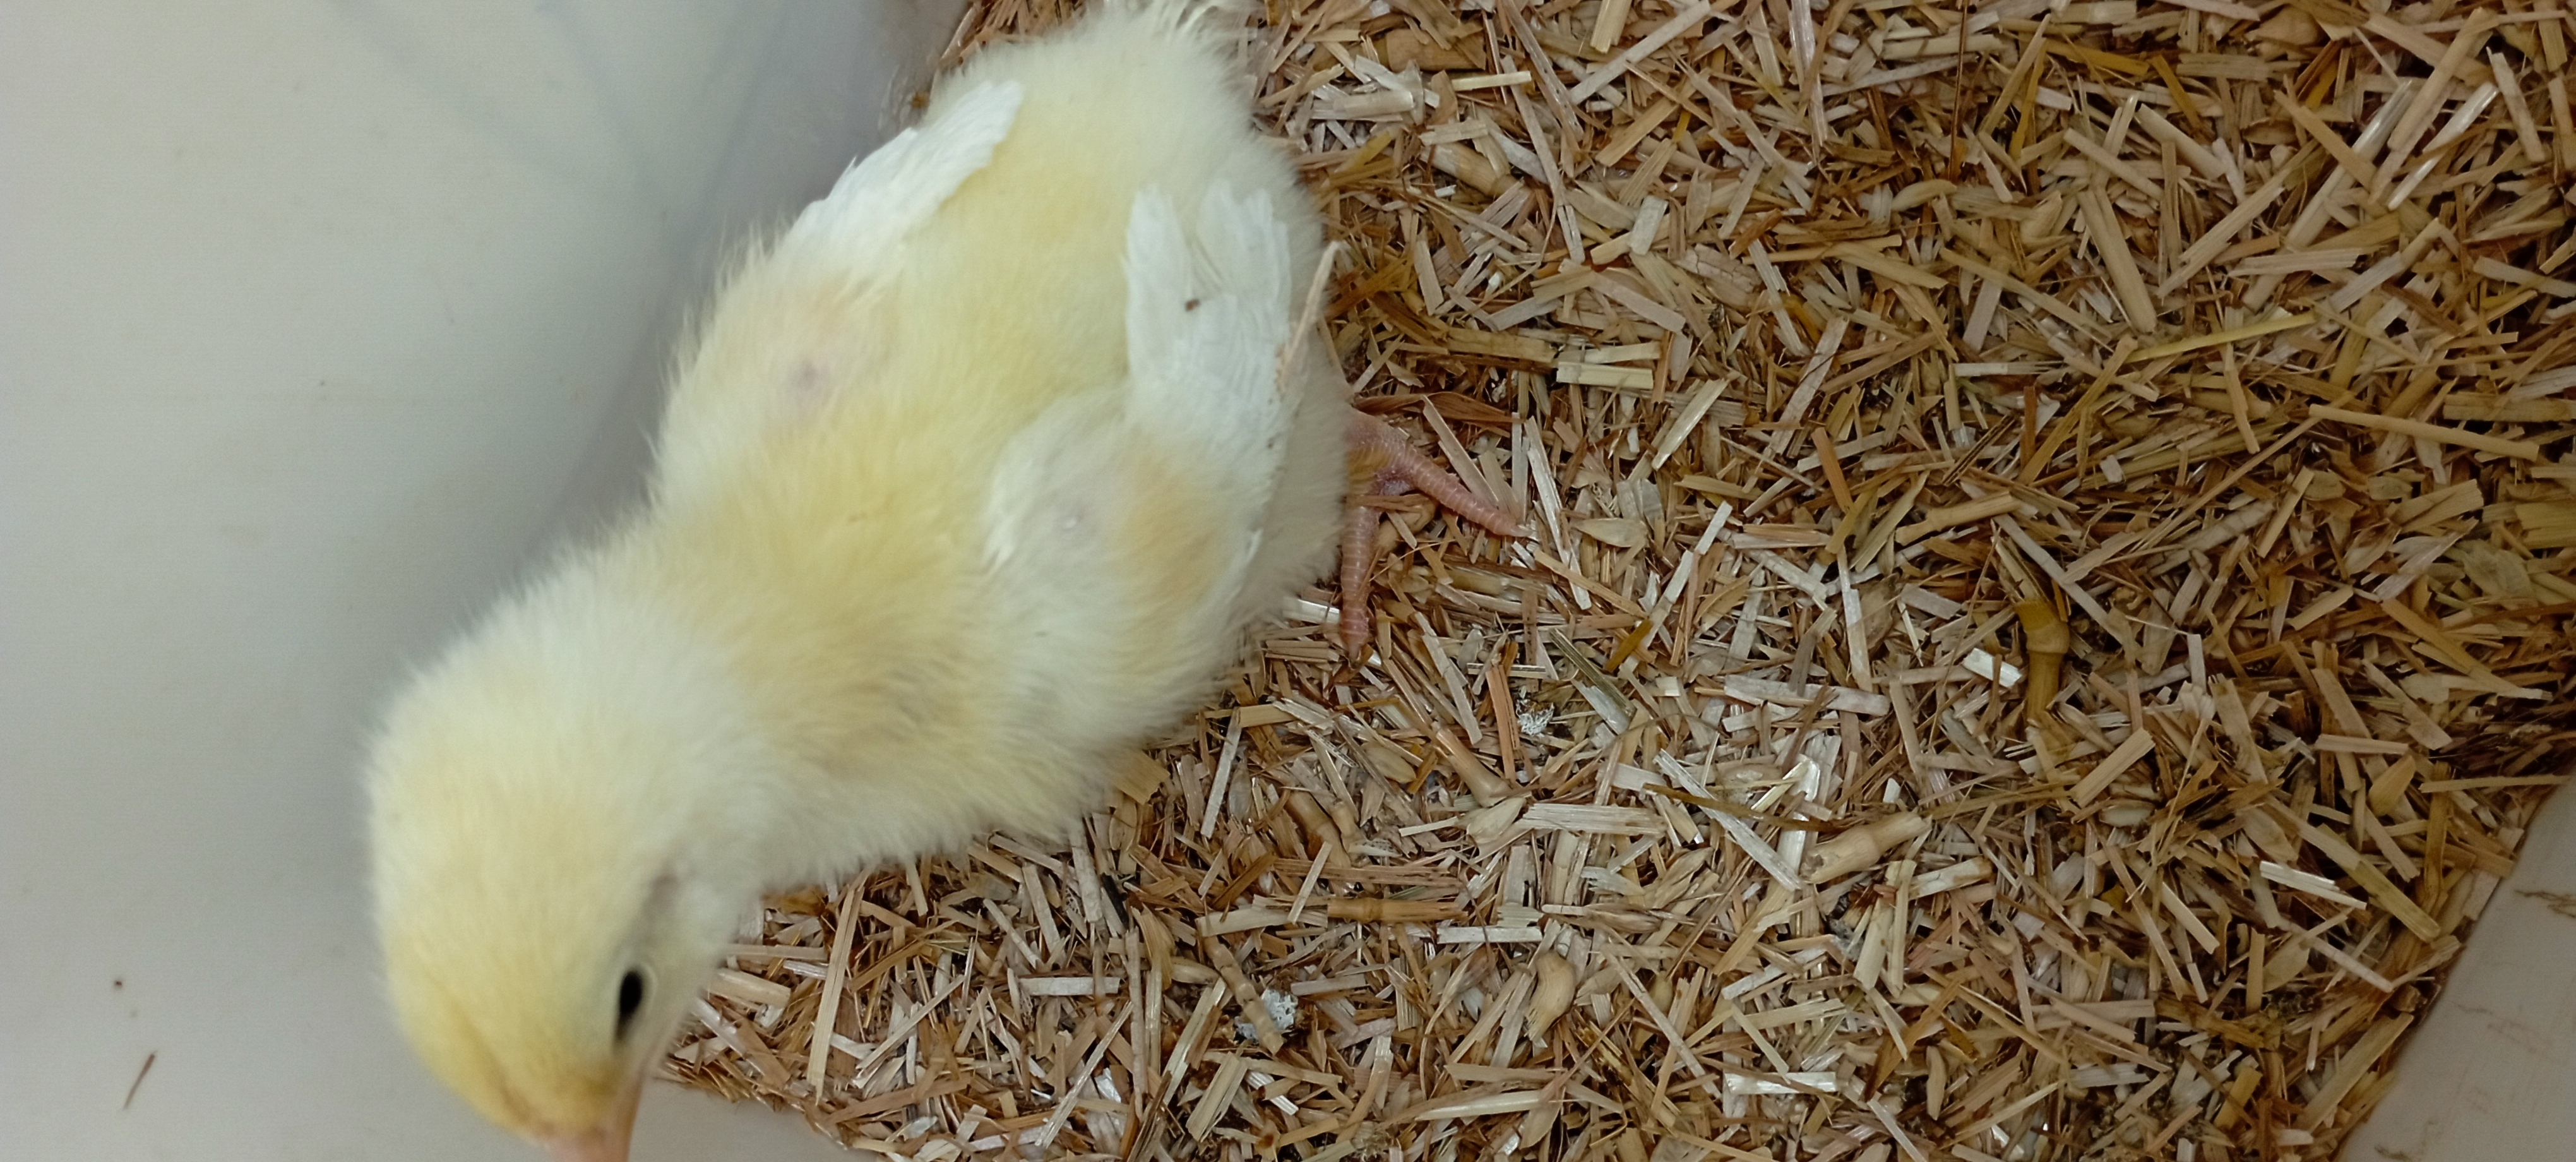
Weight: 120 g